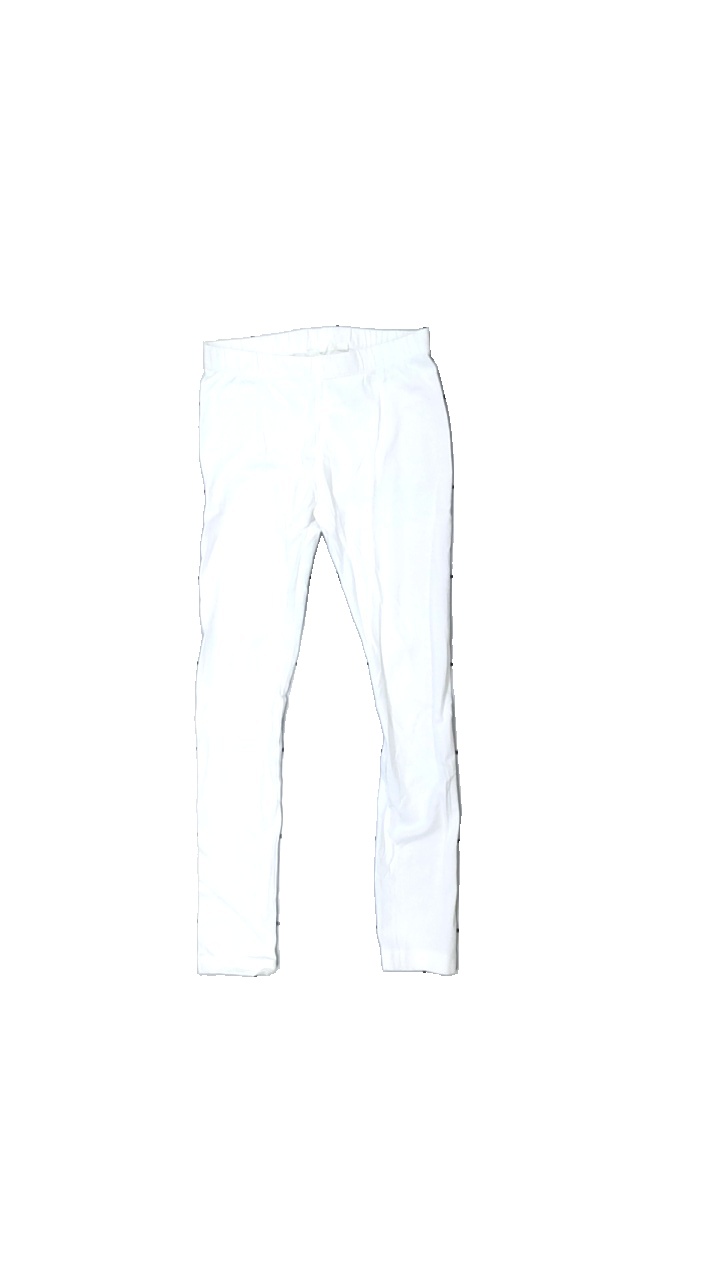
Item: Tights (Children)
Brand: Kappahl
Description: vita tights
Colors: White
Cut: Regular
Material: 100% cotton
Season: All
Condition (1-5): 5
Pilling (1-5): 5
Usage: Reuse
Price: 50-100